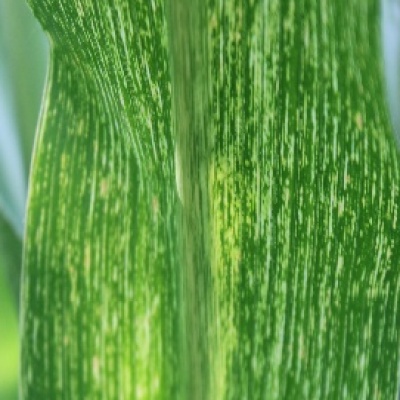
Label: Corn_(Maize)___Maize_Streak_Virus